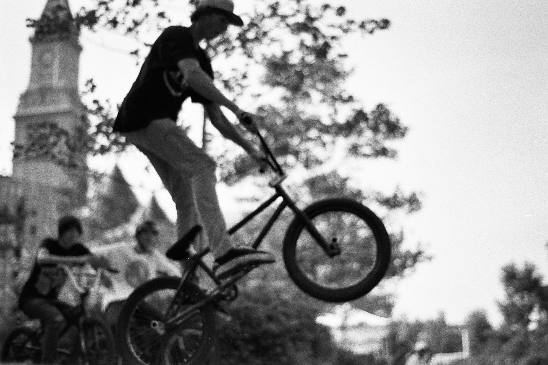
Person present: Yes